2021 Men's EuroHockey Championship

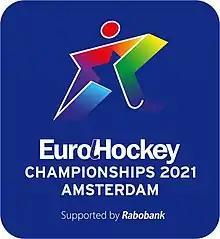

The 2021 Men's EuroHockey Championship was the 18th edition of the Men's EuroHockey Championship, the biennial international men's field hockey championship of Europe organised by the European Hockey Federation.